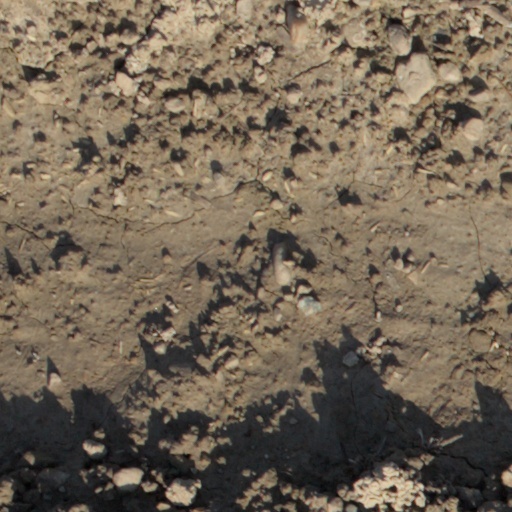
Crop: wheat